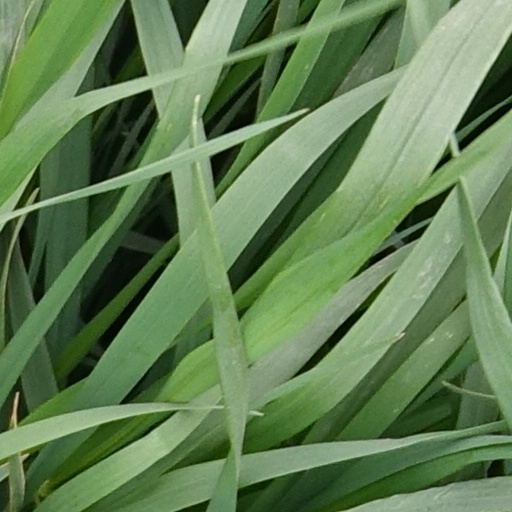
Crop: wheat